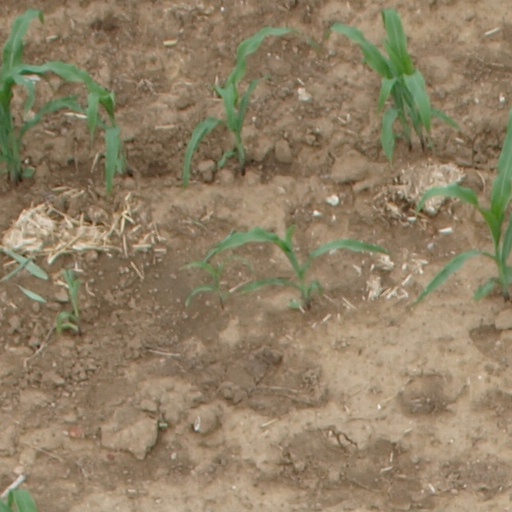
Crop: maize; corn